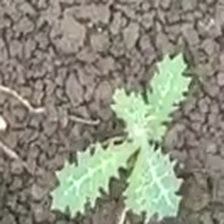
Weed species: Bilayat_(Mexicana_Argemone)